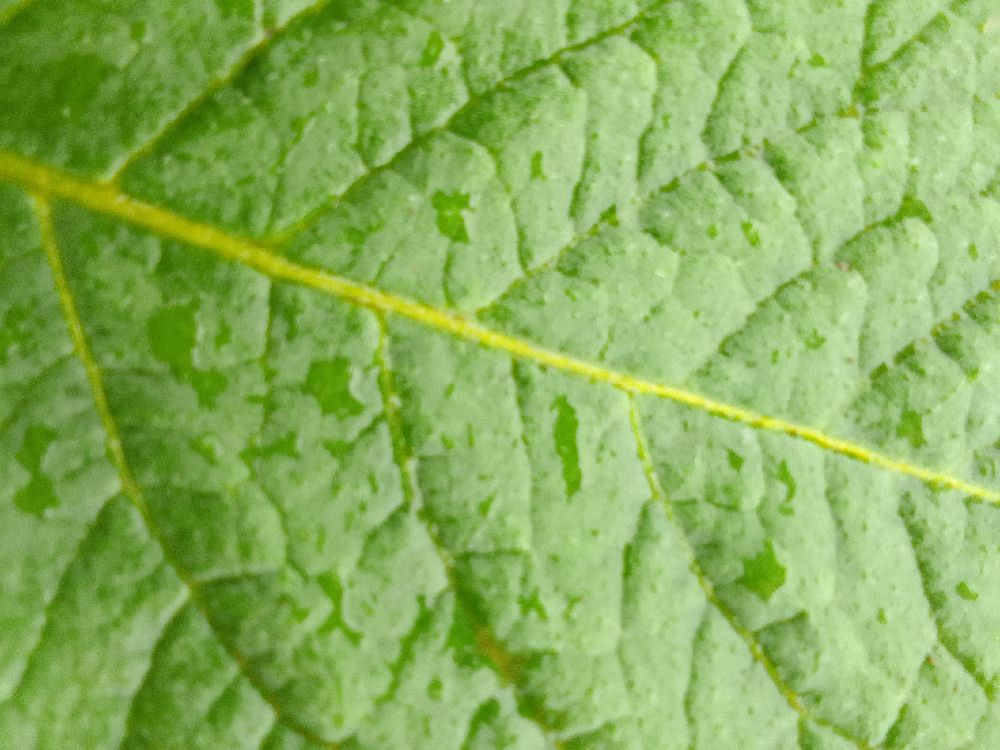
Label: Healthy